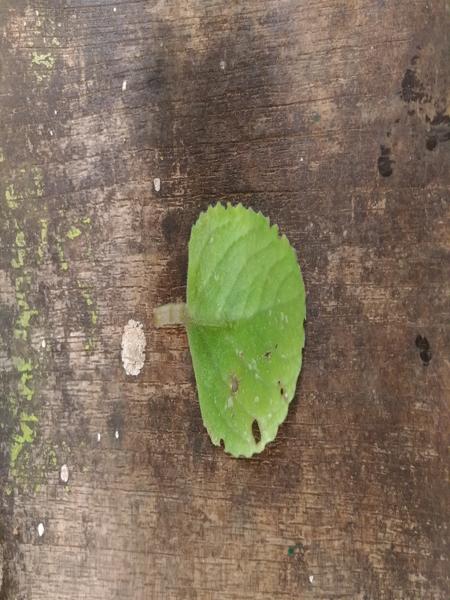
Plant: Doddpathre